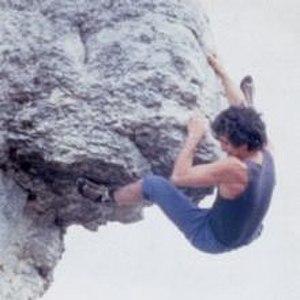
Ivano Ghirardini est un guide de haute montagne, né le 1ᵉʳ mai 1953 à Montefiorino, de nationalité française.